St. Lachtain's Church, Freshford

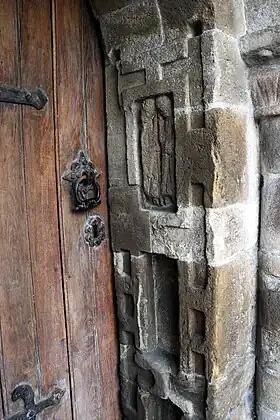
Sandstone portal built in 1100

St. Lachtain's Church was built in 1731 in the village of Freshford, County Kilkenny, Ireland. The church is named after "St. Lachtain" who died in Donoughmore, County Cork, in 622. It is almost certain that a church was built on the present site soon after St Lachtain's death. During the period of Viking raiding of Ireland, St Lachtain's was robbed of its gold and silver ornaments and its books were burned.